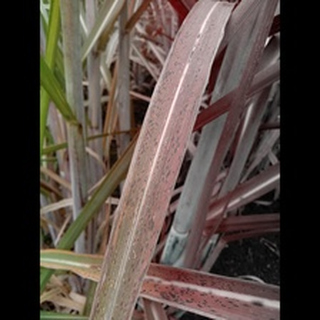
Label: sugarcane_rust